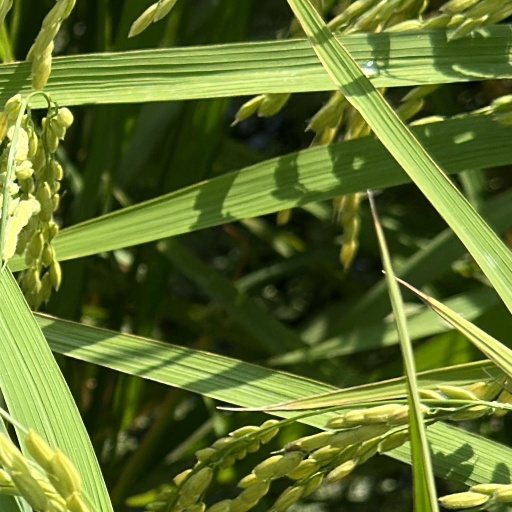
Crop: rice